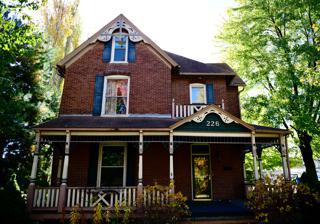
Building: Albert Gallatin Blakey House
Country: United States of America
Year built: 1900
Historic house in Missouri, United States United States historic place Albert Gallatin Blakey House U.S. National Register of Historic Places Show map of Missouri Show map of the United States Location 226 W. Spring St. Boonville, Missouri Coordinates 38°58′24″N 92°45′10″W / 38.97333°N 92.75278°W / 38.97333; -92.75278 Area less than one acre Built c. 1900 ( 1900 ) Architectural style Queen Anne MPS Boonville Missouri MRA NRHP reference No. 82005289 Added to NRHP March 16, 1990 Albert Gallatin Blakey House is a historic home located at Boonville , Cooper County, Missouri . It was built about 1900, and is a 2 + 1 ⁄ 2 -story, Queen Anne style brick dwelling. It has a two-story, rectangular brick addition with flat, parapeted roof and a two-story frame porch added about 1910. It was listed on the National Register of Historic Places in 1990. References